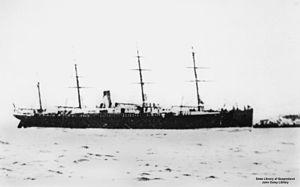
Le Coptic est un paquebot-mixte de la White Star Line mis en service en 1881. Jumeau de l'Arabic, il est construit par les chantiers Harland & Wolff pour être affrété sur la ligne du Pacifique par l'Occidental and Oriental Steamship Company; il effectue cependant sa traversée inaugurale sur la ligne de l'Atlantique Nord avant de partir pour celle de Hong Kong à San Francisco en 1882.